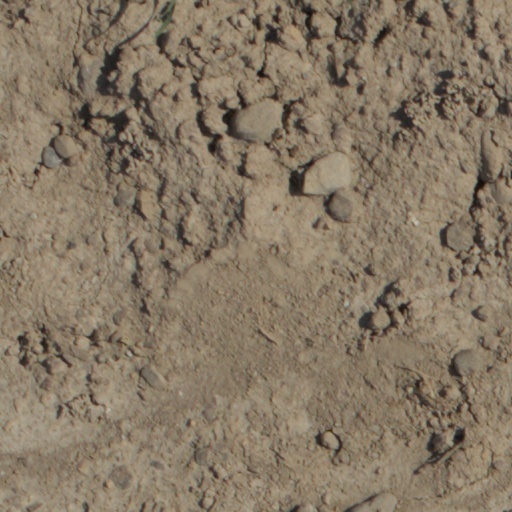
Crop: wheat